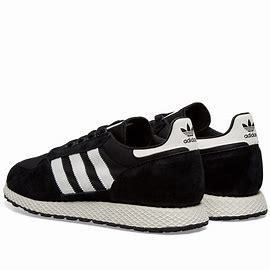
Brand: Adidas
Model: Forest Grove